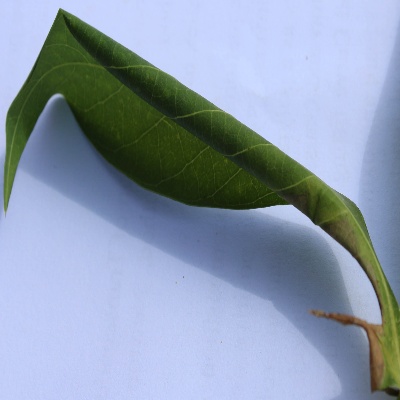
Crop: Cassava
Condition: bacterial blight